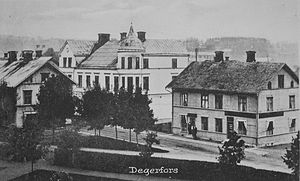
Degerfors
Degerfors i 1915.
Degerfors er et byområde i Degerfors kommun i Örebro län i Sverige. I 2010 var indbyggertallet 7.160.